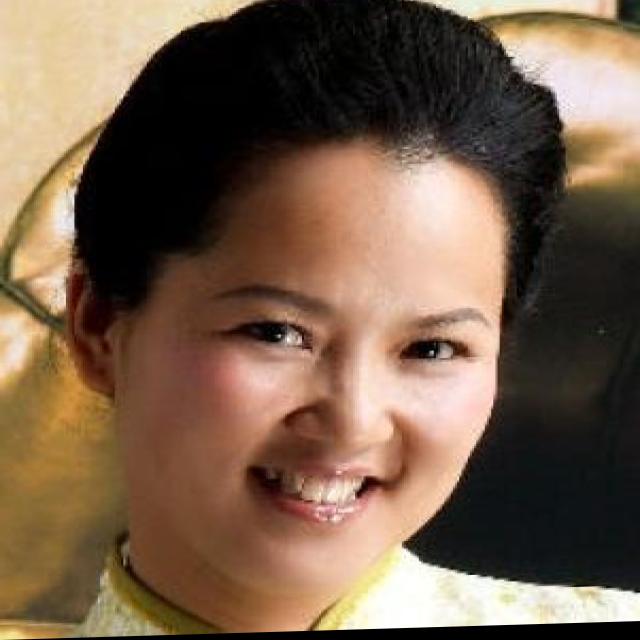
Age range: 21-44